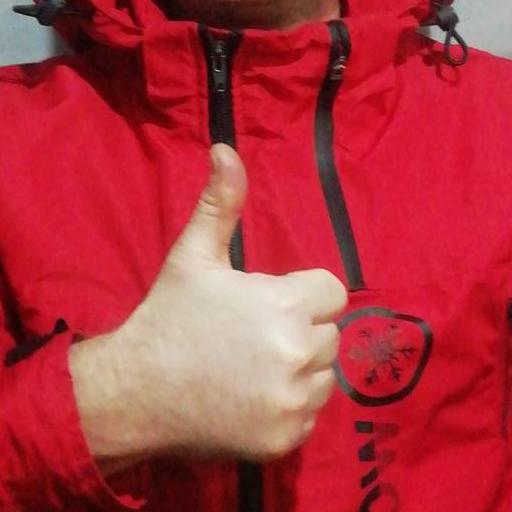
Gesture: like